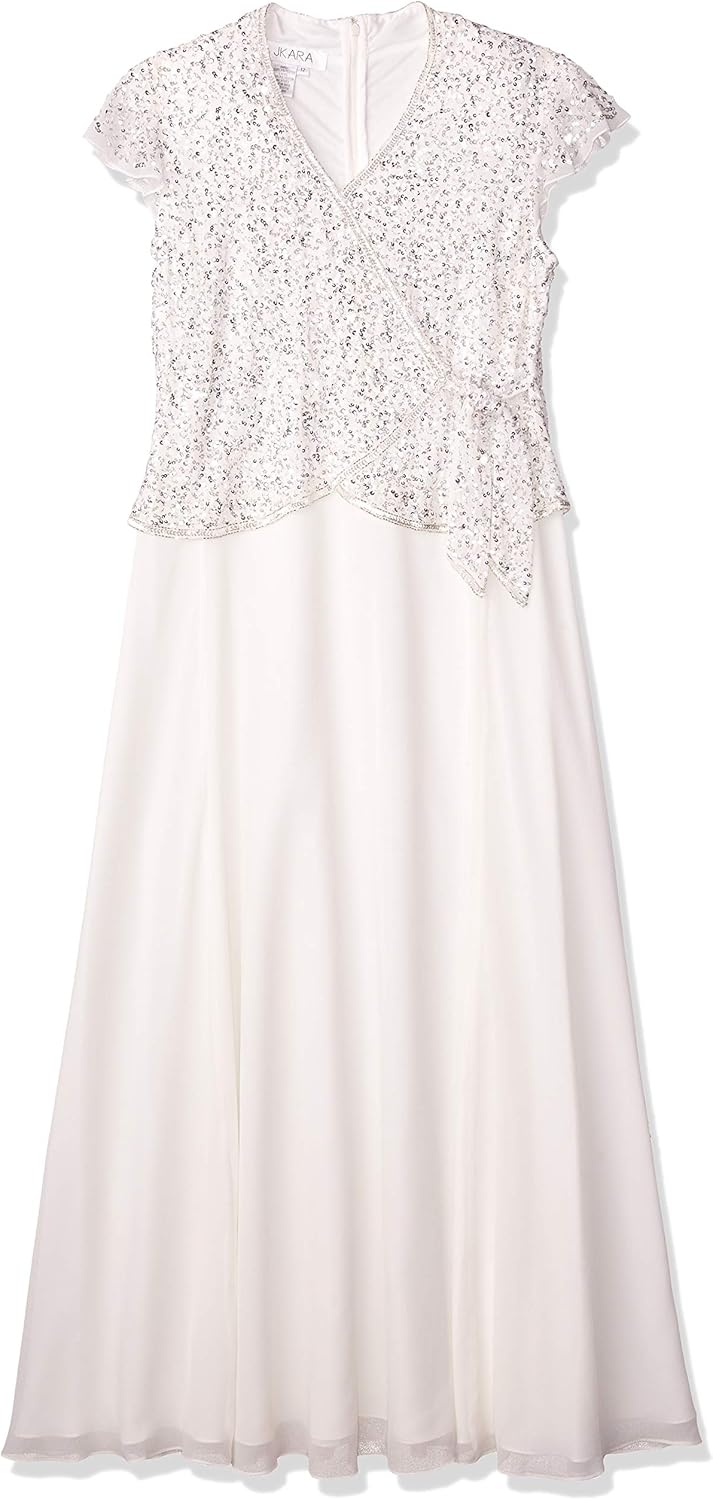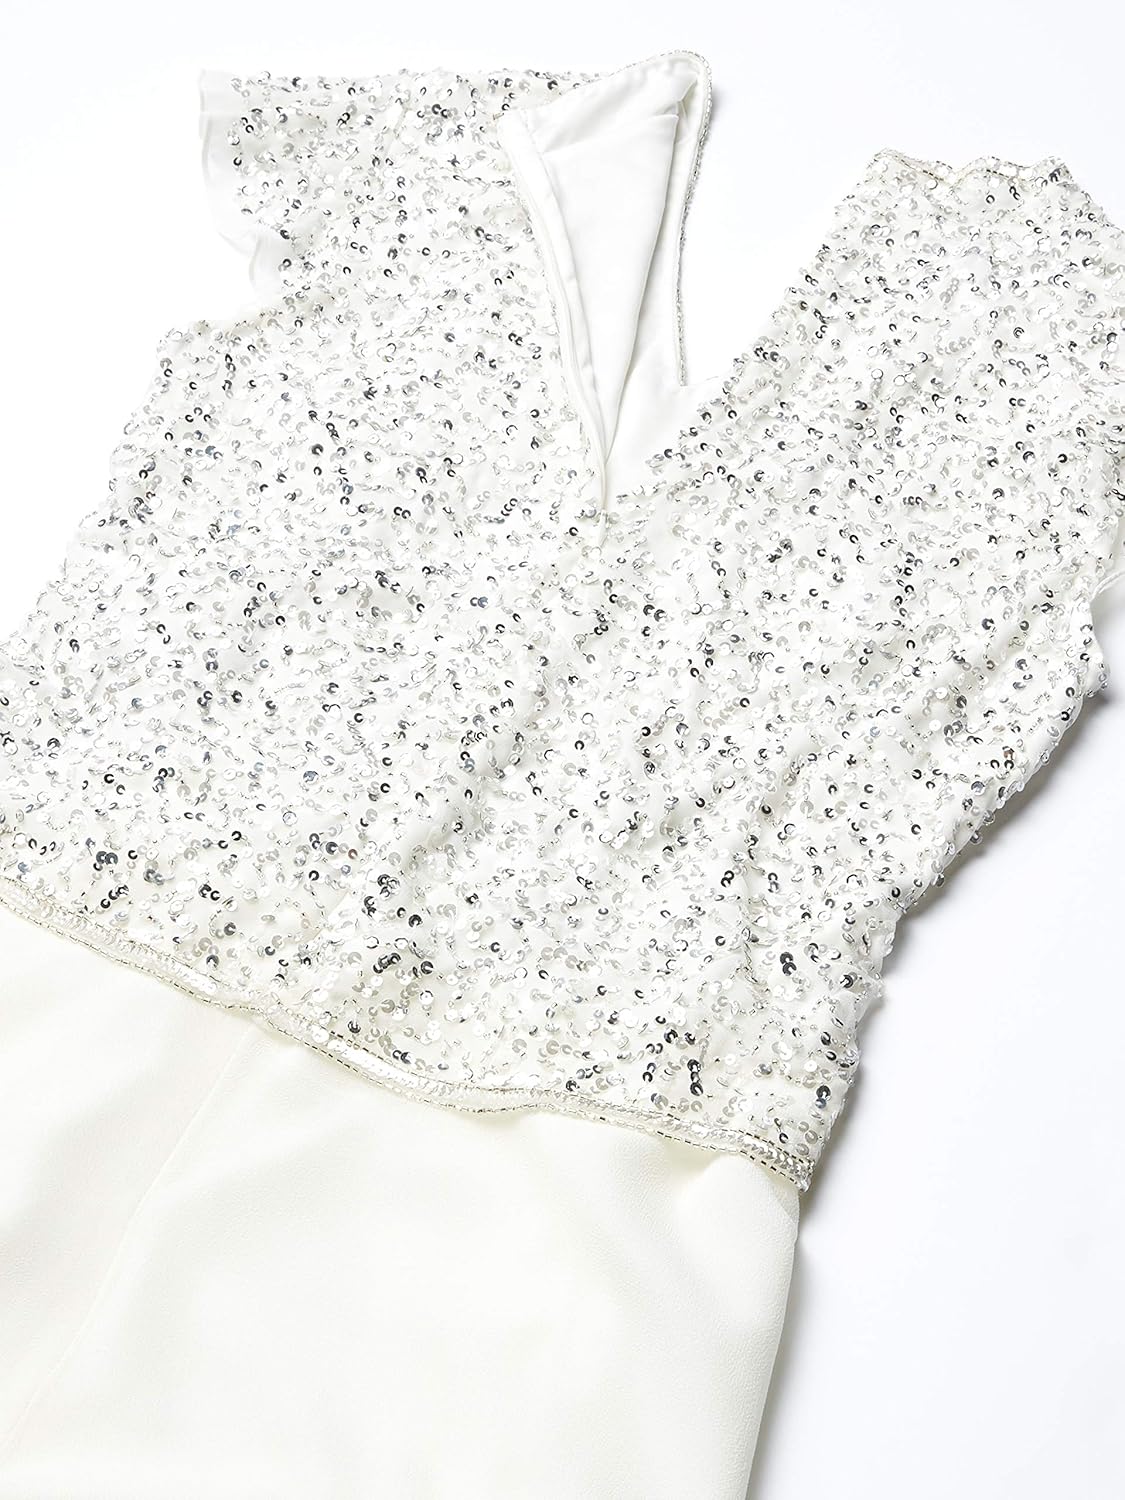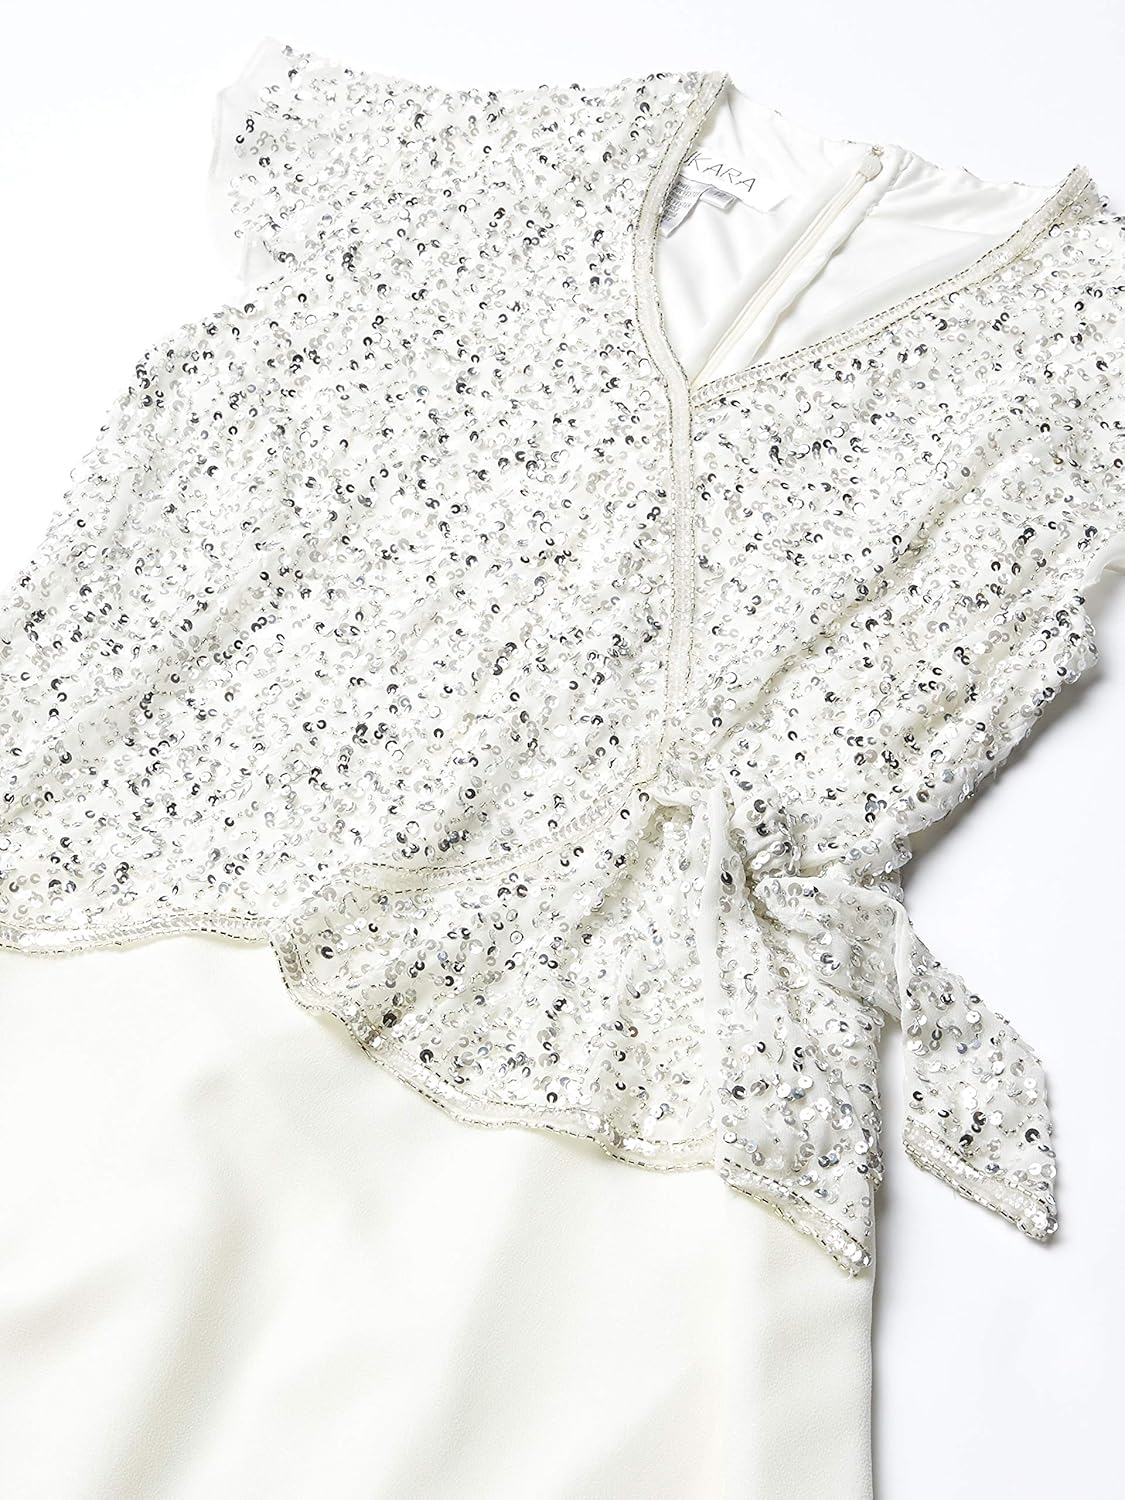
J Kara Women's Illusion Cap Sleeve Long Dress
Category: AMAZON FASHION
Faux wrap front bodice of an elegant chiffon dress with the look of two pieces, offering glittering contrast to the matte A-line skirt and further accentuating the two-piece look. Elegant silhouette for a glamorous evening-ready look.
Features: 100% Polyester | Imported | Tie closure | Dry Clean Only | Mother of bride, mother of groom, beaded dresses | Evening dress, long cocktail dress, guest of wedding | Special occasion | Beaded dresses | Evening dresses